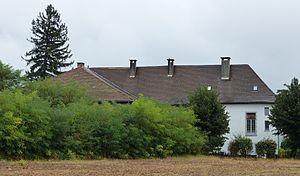
Vue d'ensemble du logis, vestige de l'abbaye des Ayes à Crolles (38)
L'abbaye Notre-Dame des Ayes est un ancien monastère cistercien de moniales, situé dans la ville de Crolles, en Isère. Elle a été fondée en 1140 et supprimée pendant la Révolution. Il n'en reste aujourd'hui qu'un bâtiment, vestige probable du logis abbatial.